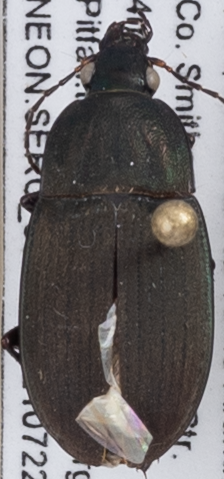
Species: Chlaenius tomentosus
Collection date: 2021-07-22
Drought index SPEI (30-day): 0.234
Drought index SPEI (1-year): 2.09
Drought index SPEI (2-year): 1.45